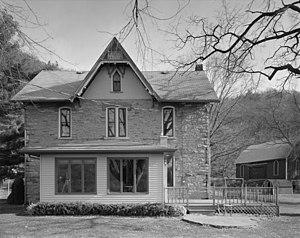
Woodward Township est un township, situé au sud-est de la partie centrale du comté de Clinton, aux États-Unis. En 2010, il comptait une population de 2 372 habitants.